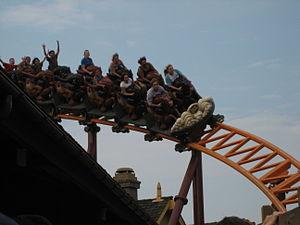
Knott's Berry Farm est un parc à thèmes situé à Buena Park en Californie, aux États-Unis. Il est la propriété du groupe Cedar Fair Entertainment.
Ces différentes listes sont non exhaustives.
Pony Express sont des montagnes russes de motos lancées du parc Knott's Berry Farm, situé à Buena Park, en Californie, aux États-Unis.